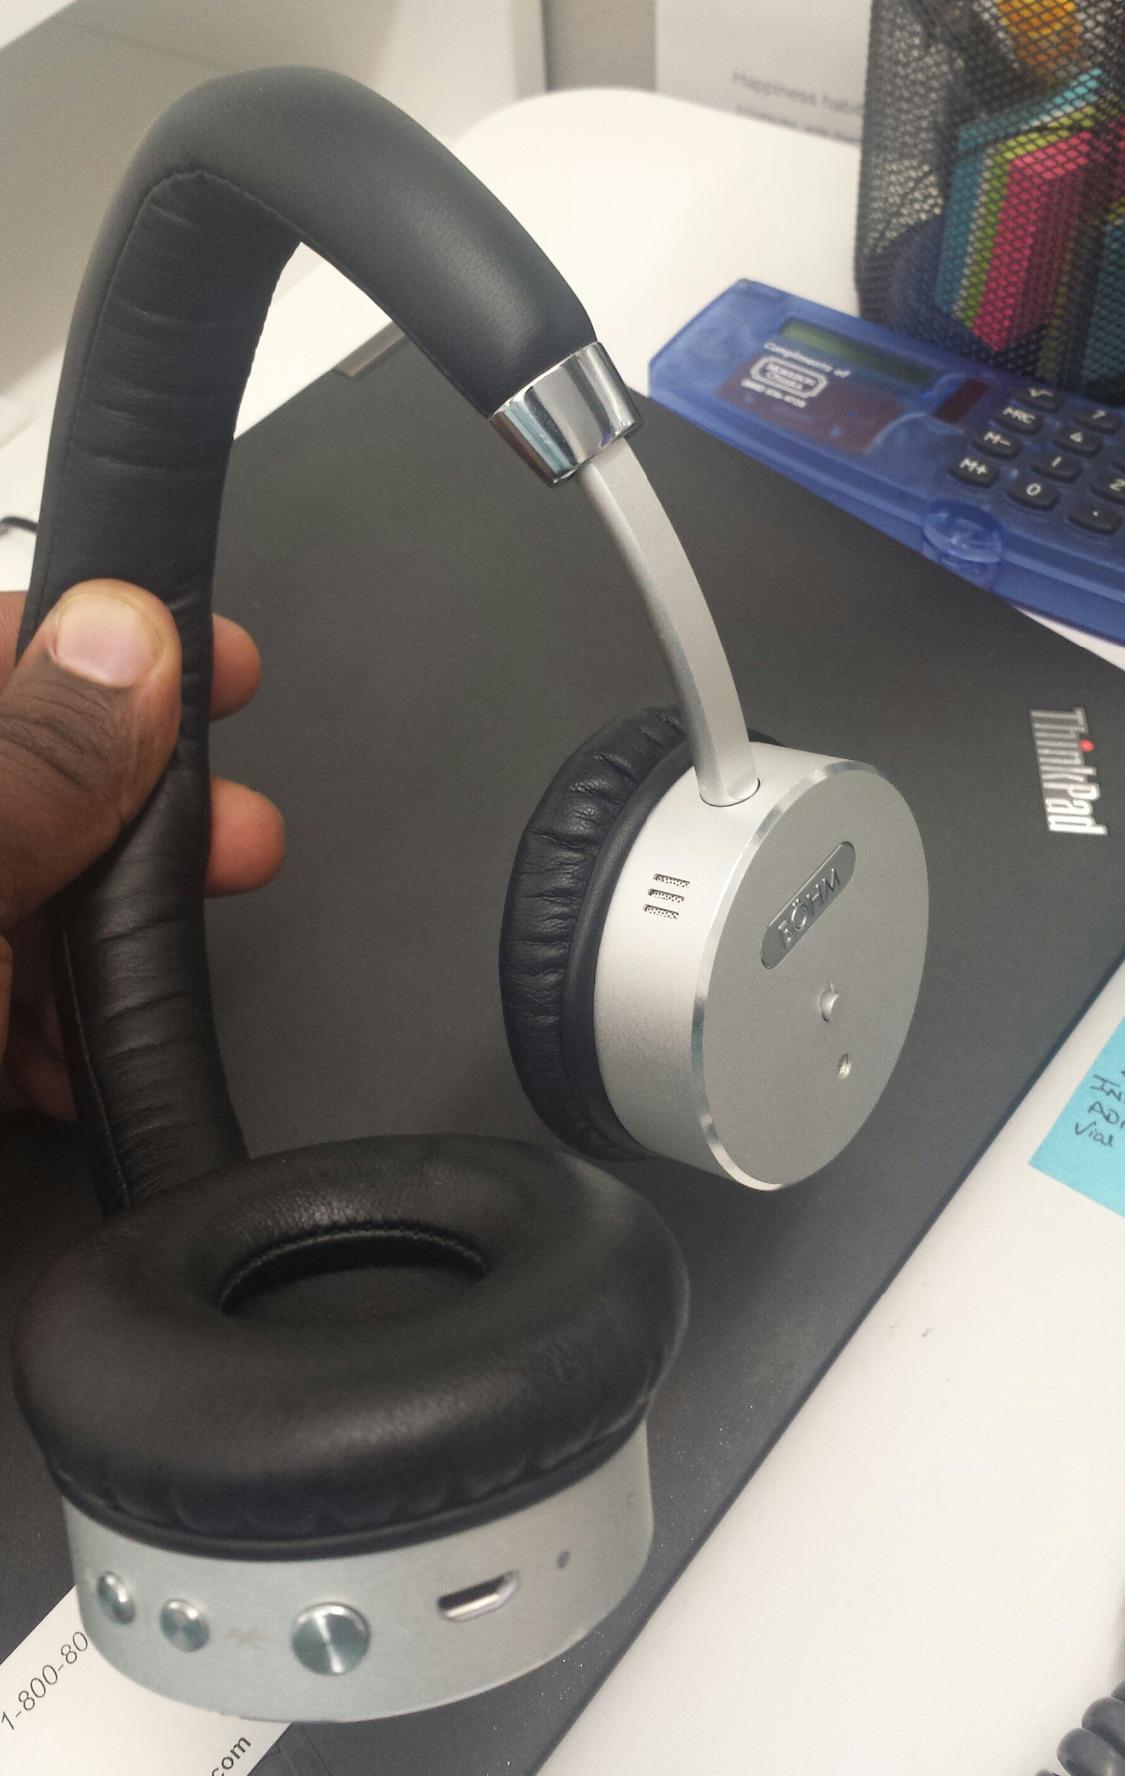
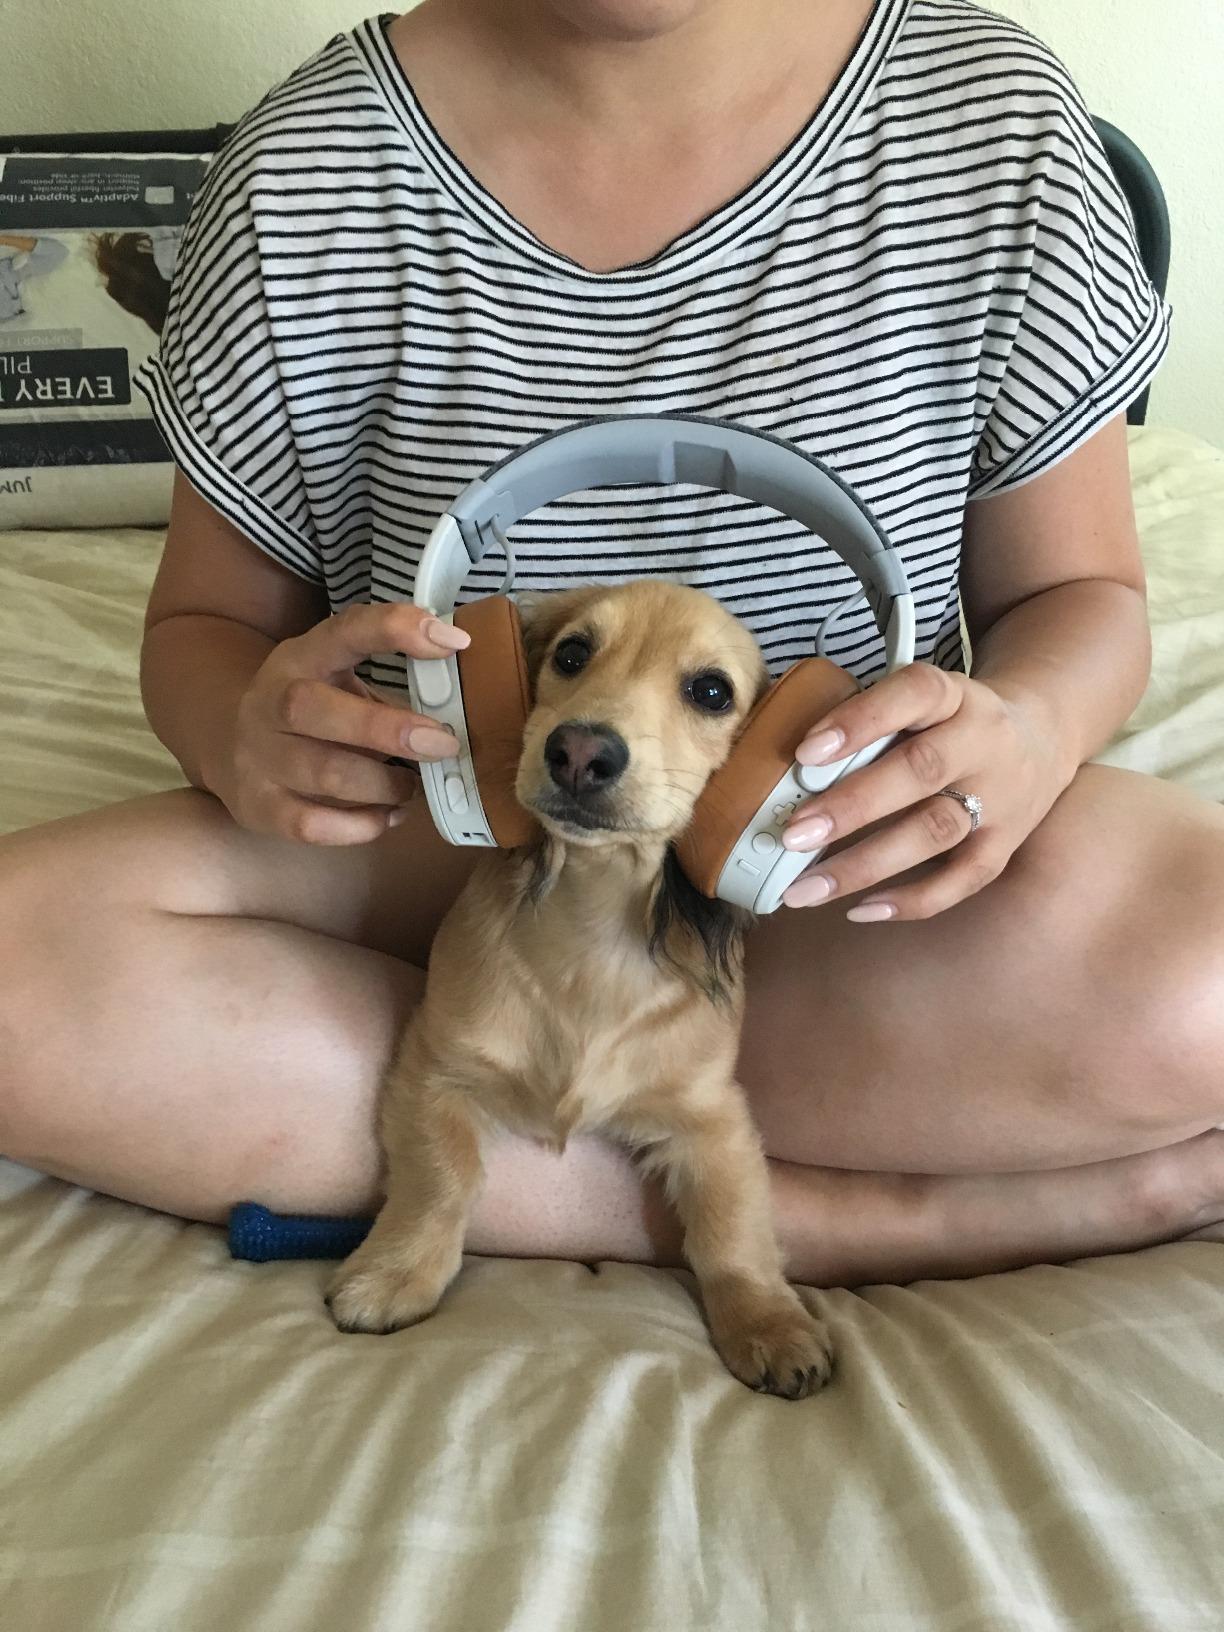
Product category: headphones
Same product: no